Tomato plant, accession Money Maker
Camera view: vertical (180 deg); turntable rotation: 300 degrees
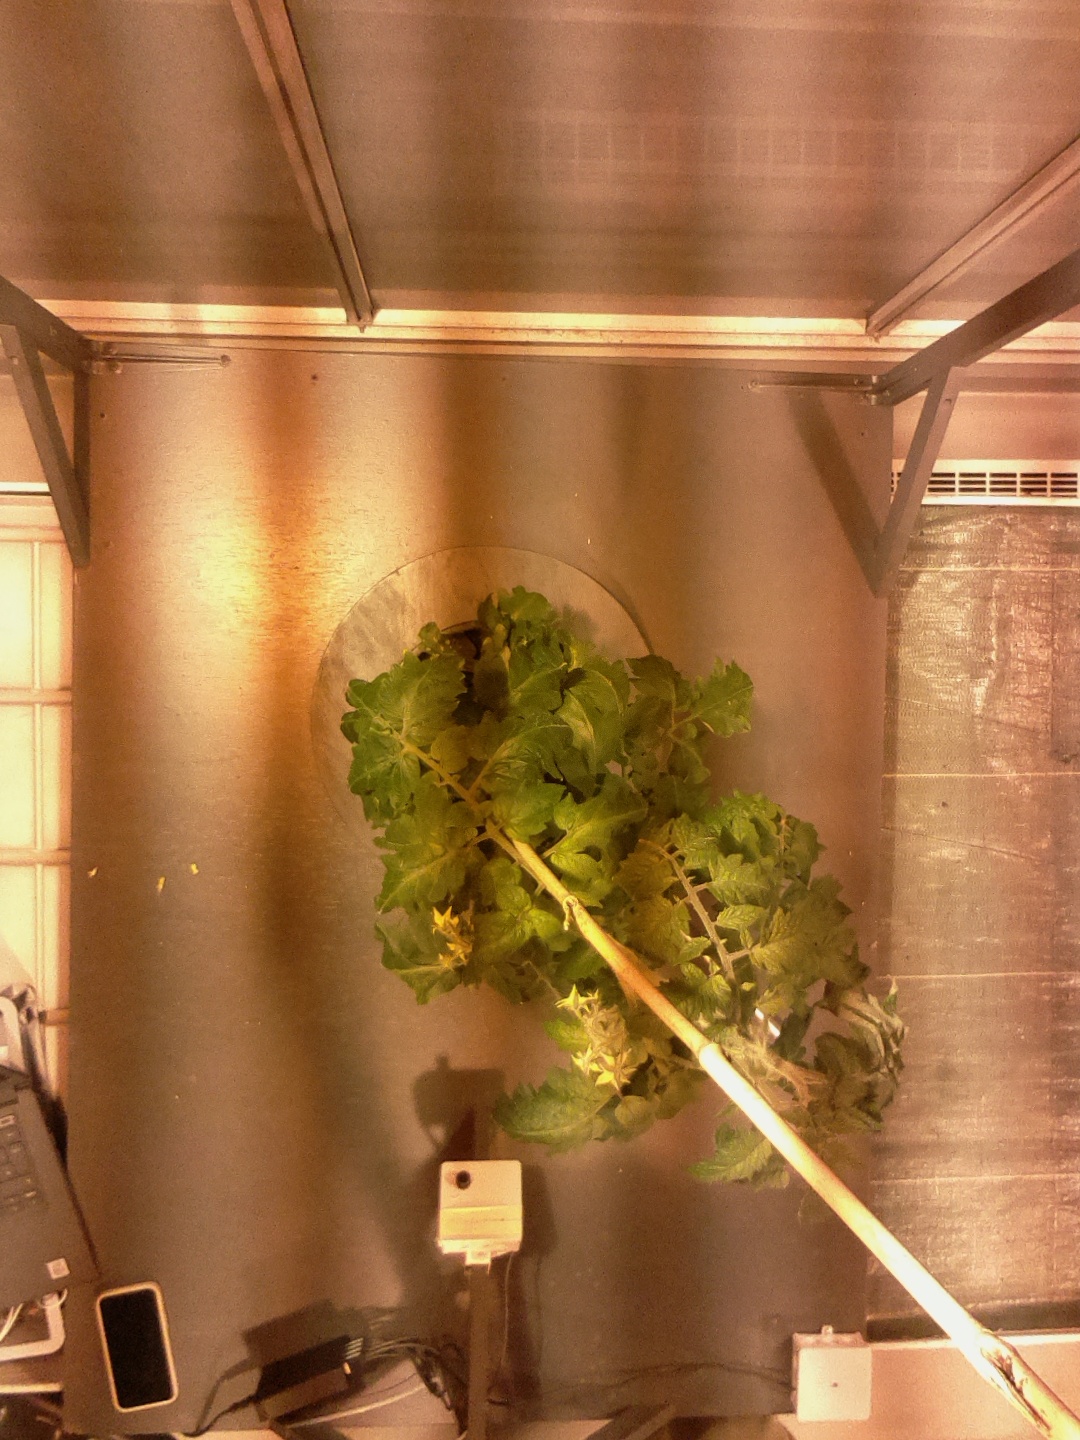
BBCH growth stage 67: Full flowering, 70%-80% of flowers open, more petals falling